Picturesque

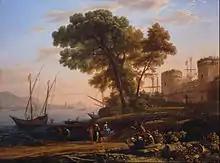
"An Artist Studying from Nature" by Claude Lorrain 1639

Picturesque is an aesthetic ideal introduced into English cultural debate in 1782 by William Gilpin in "Observations on the River Wye, and Several Parts of South Wales, etc. Relative Chiefly to Picturesque Beauty; made in the Summer of the Year 1770", a practical book which instructed England's leisured travellers to examine "the face of a country by the rules of picturesque beauty". Picturesque, along with the aesthetic and cultural strands of Gothic and Celticism, was a part of the emerging Romantic sensibility of the 18th century.